MZKT

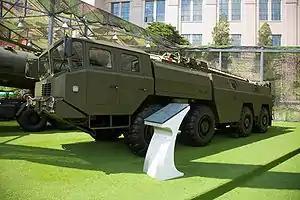
Wanshan WS2400 TEL with DF-11 SRBM.

The MZKT-7930 "Astrolog" is carrying the Iskander ballistic missiles, and the Pantsir-S1 air defense system, and radars for the S-300 missile system. Also Uragan-1M MLRS.